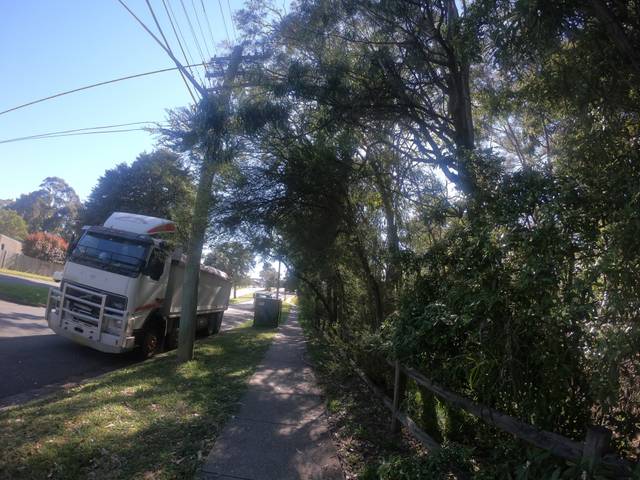
Region: Australia
Coordinates: -33.814, 151.112